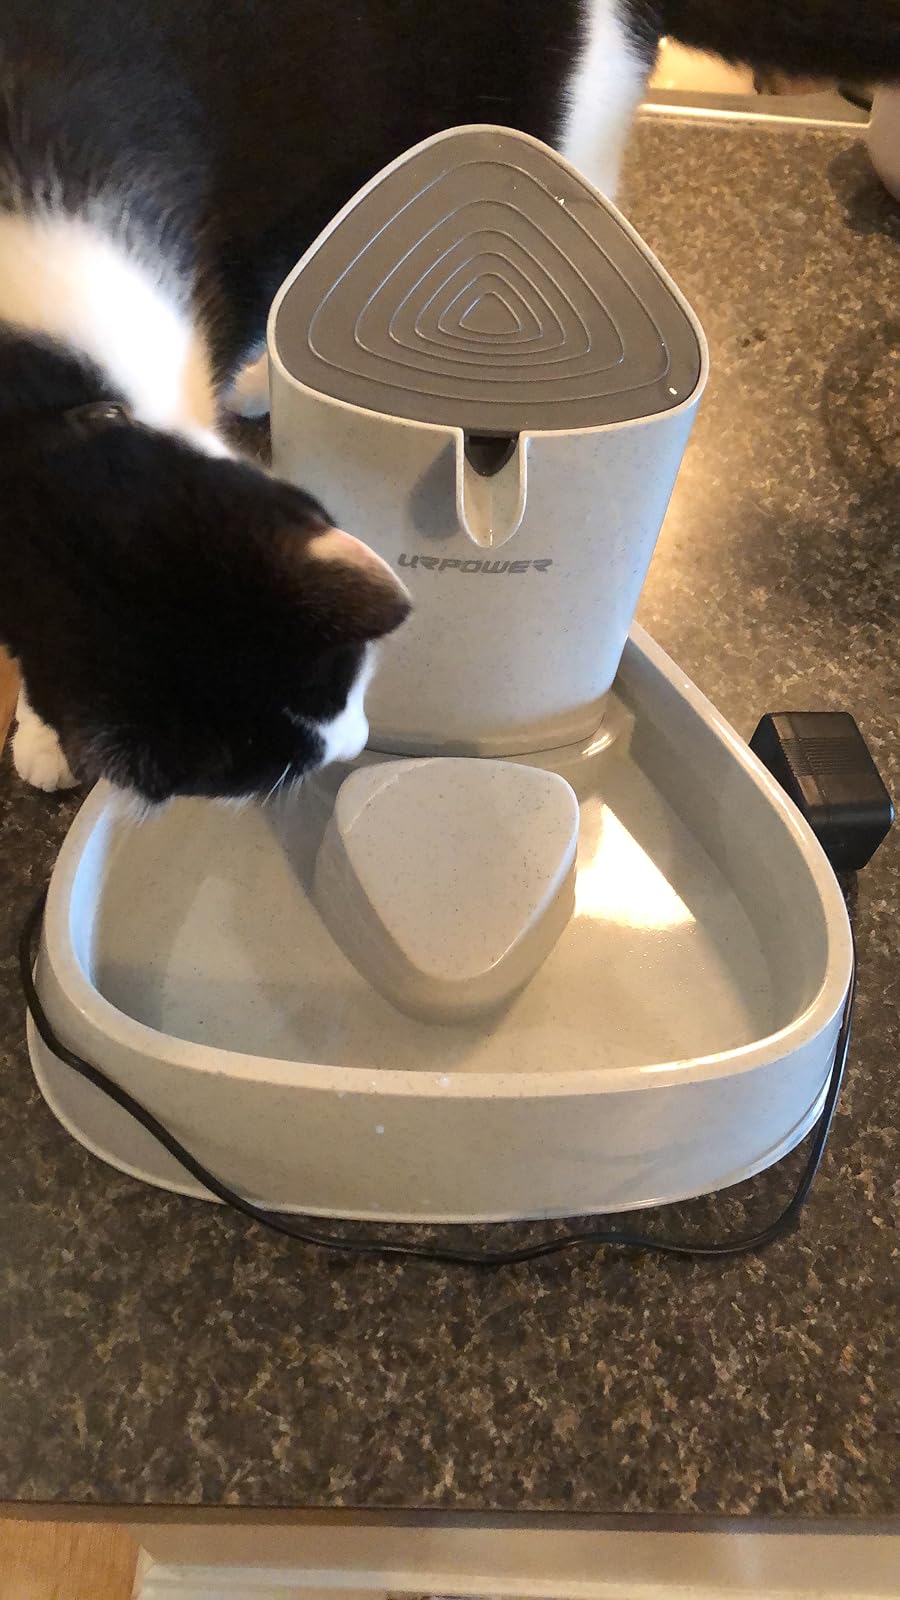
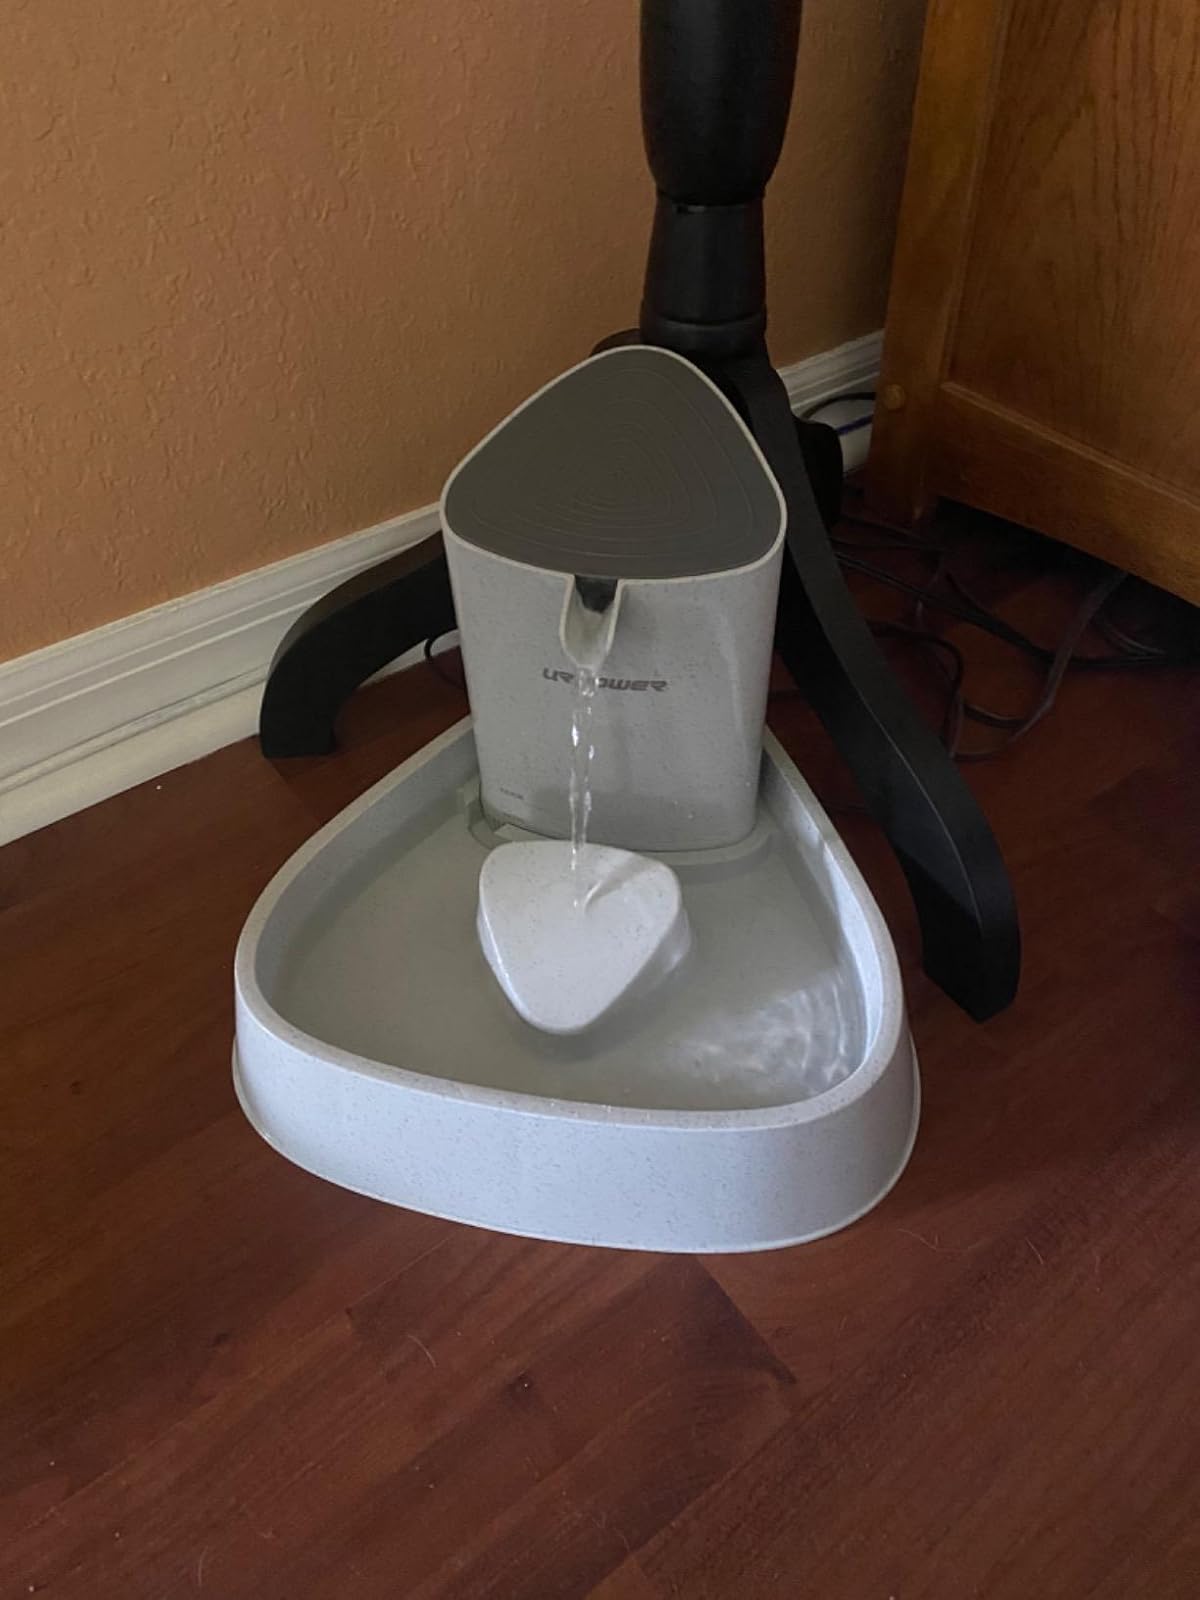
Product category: items_bowl
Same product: yes